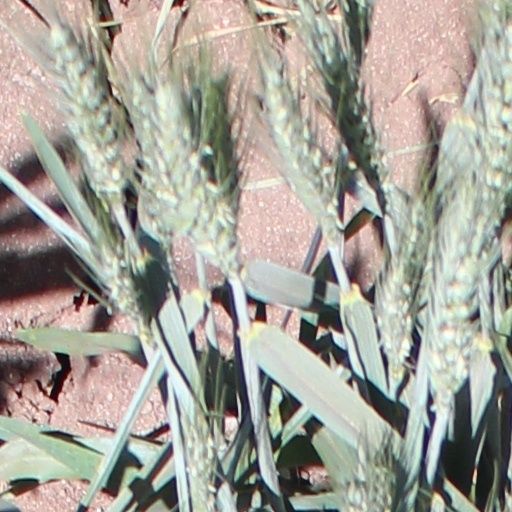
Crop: wheat